Nigeria

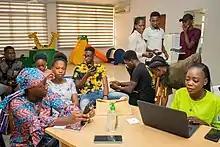
Nigerian librarians editing the Wikidata database

Nigeria's energy consumption is much more than its generation capacity. Most of the energy comes from traditional fossil fuels, which account for 73% of total primary production. The rest is from hydropower (27%). Since independence, Nigeria has tried to develop a domestic nuclear industry for energy. Nigeria opened 2004 a Chinese-origin research reactor at Ahmadu Bello University and has sought the support of the International Atomic Energy Agency to develop plans for up to 4,000 MWe of nuclear capacity by 2027 according to the National Program for the Deployment of Nuclear Power for Generation of Electricity. In 2007, President Umaru Yar'Adua urged the country to embrace nuclear power to meet its growing energy needs. In 2017, Nigeria signed the UN Treaty on the Prohibition of Nuclear Weapons. In April 2015, Nigeria began talks with Russia's state-owned Rosatom to collaborate on the design, construction and operation of four nuclear power plants by 2035, the first of which will be in operation by 2025. In June 2015, Nigeria selected two sites for the planned construction of the nuclear plants. Neither the Nigerian government nor Rosatom would disclose the specific locations of the sites, but it is believed that the nuclear plants will be sited in Akwa Ibom State and Kogi State. The sites are planned to house two plants each. In 2017 agreements were signed for the construction of the Itu nuclear power plant.